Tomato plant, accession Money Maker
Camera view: tilt-top (135 deg); turntable rotation: 120 degrees
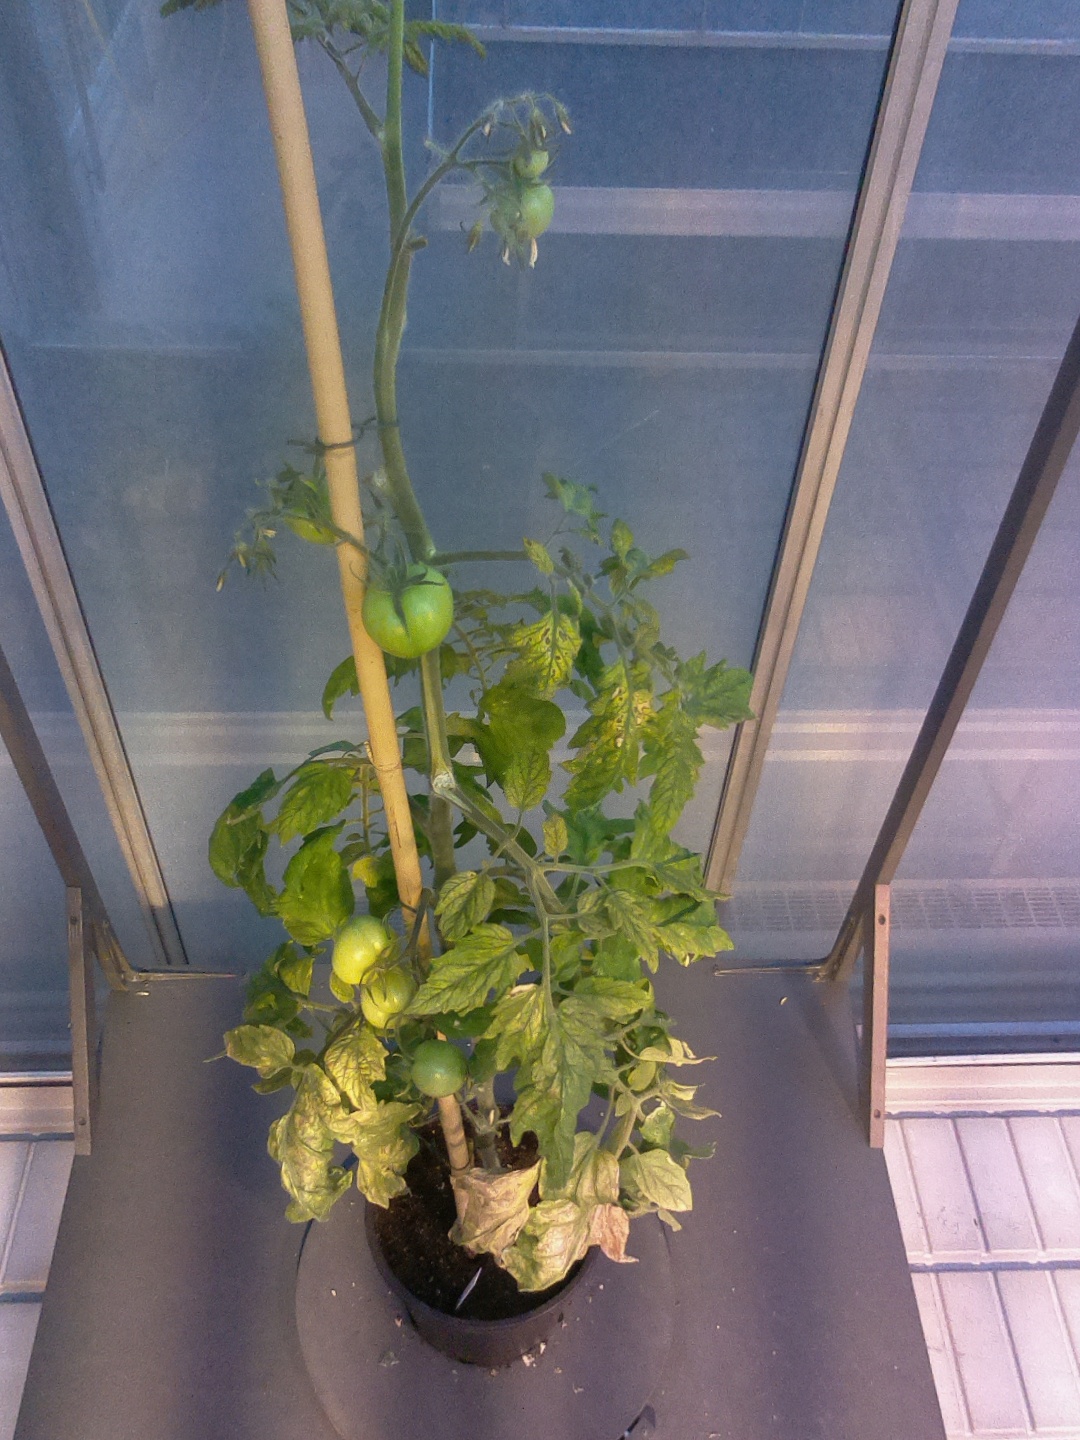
BBCH growth stage 79: 90% -100% of final fruit size